The Walking Dead (comic book)

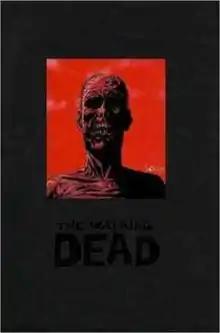
"The Walking Dead" Volume 1 Deluxe HC

Softcover compendium editions collect approximately 48 comic issues each. They are also available as limited hardcover editions (Red Foil Version for Compendium 1, Gold Foil Version for Compendium 2, and Gold Foil Version for Compendium 3).